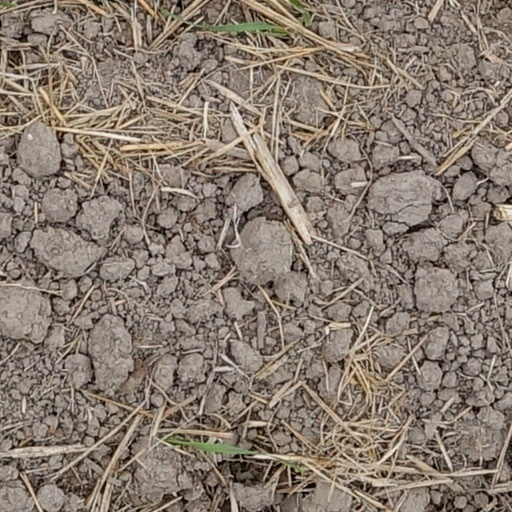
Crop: wheat